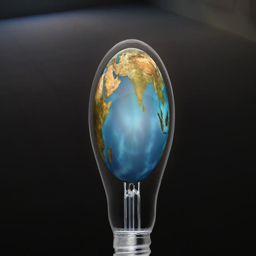
digital animation of a light bulb in it